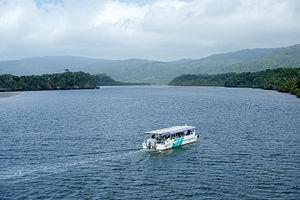
Le fleuve Nakama est un cours d'eau du bourg de Taketomi, dans la préfecture d'Okinawa, au Japon.